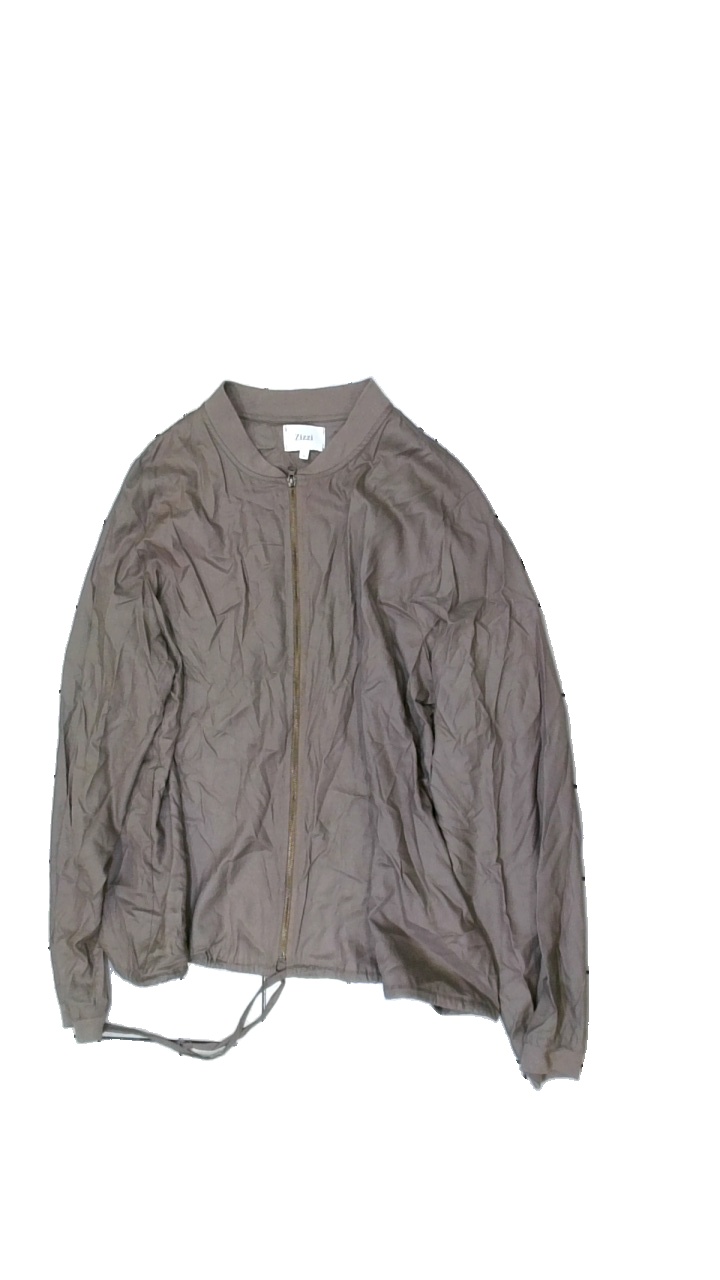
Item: Jacket (Ladies)
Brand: Zizzi
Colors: Beige
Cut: Regular
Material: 100% viscose
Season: All
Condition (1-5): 3
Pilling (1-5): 3
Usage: Reuse
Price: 50-100